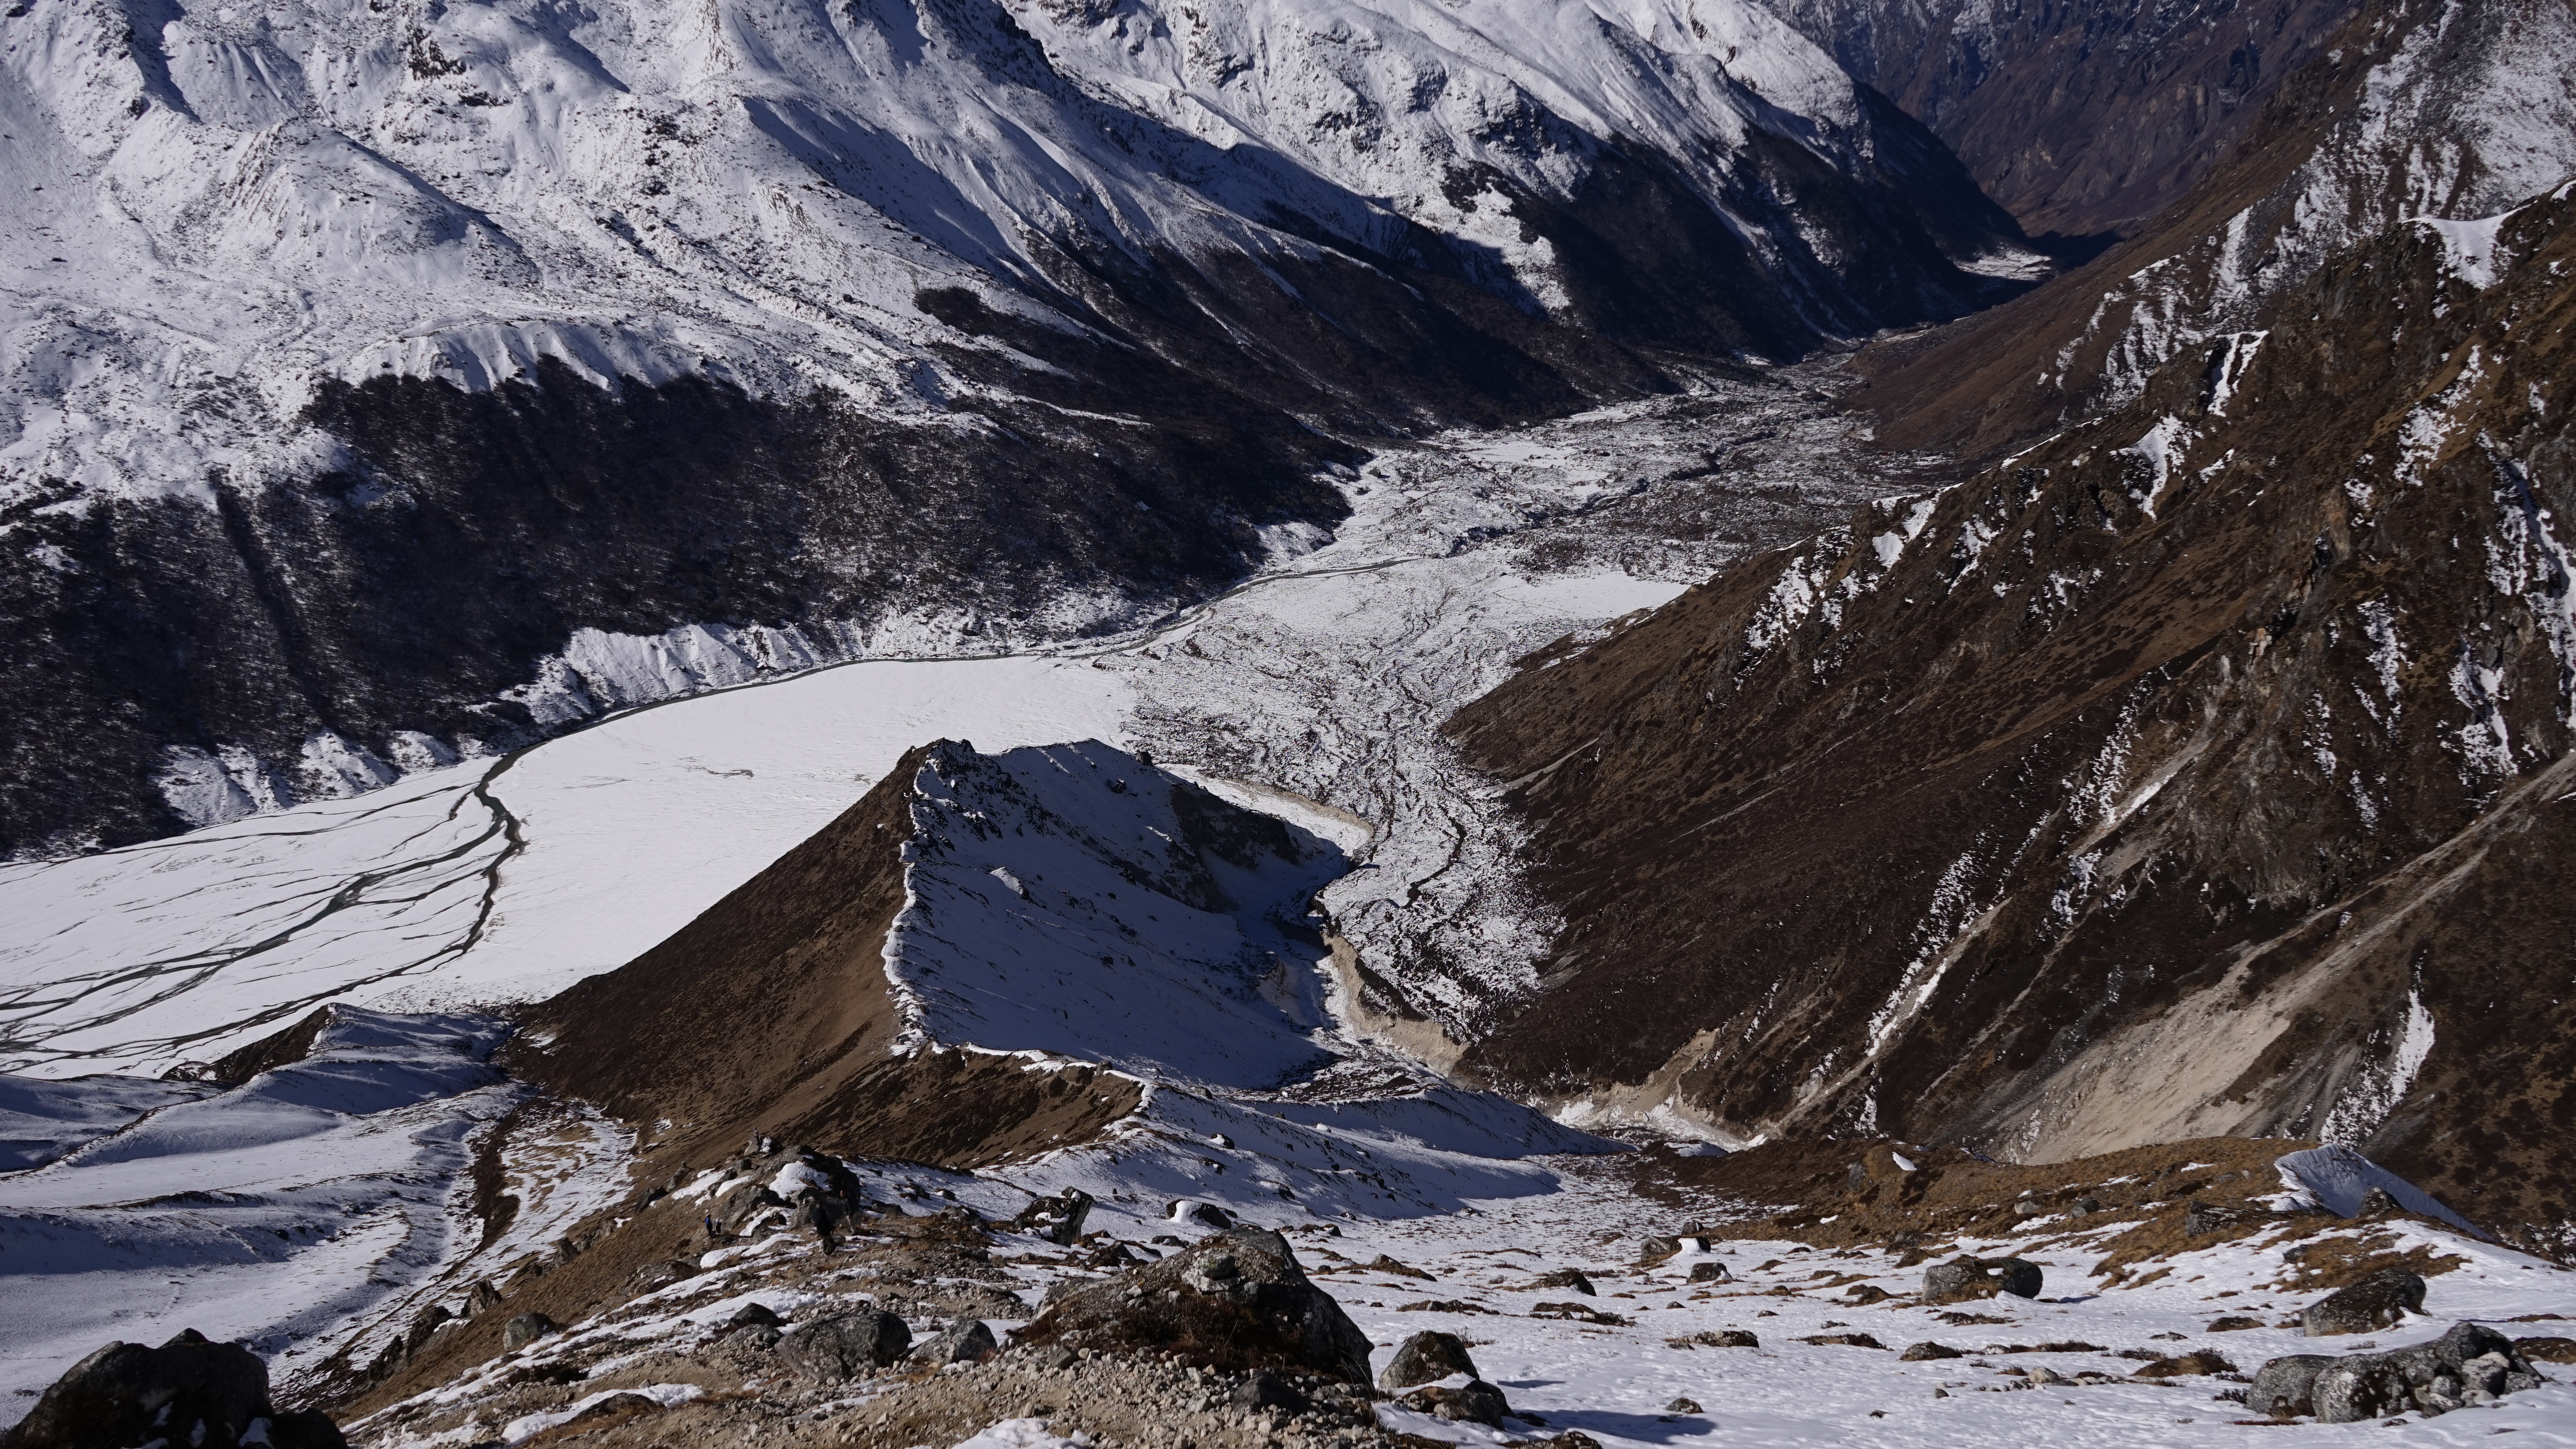
wilderness, mountain, snow, winter, adventure, valley, mountain range, weather, season, ridge, summit, nepal, mountaineering, alps, backpacking, plateau, cirque, moraine, himalaya, landform, mountain pass, ski mountaineering, geographical feature, mountainous landforms, glacial landform, geological phenomenon